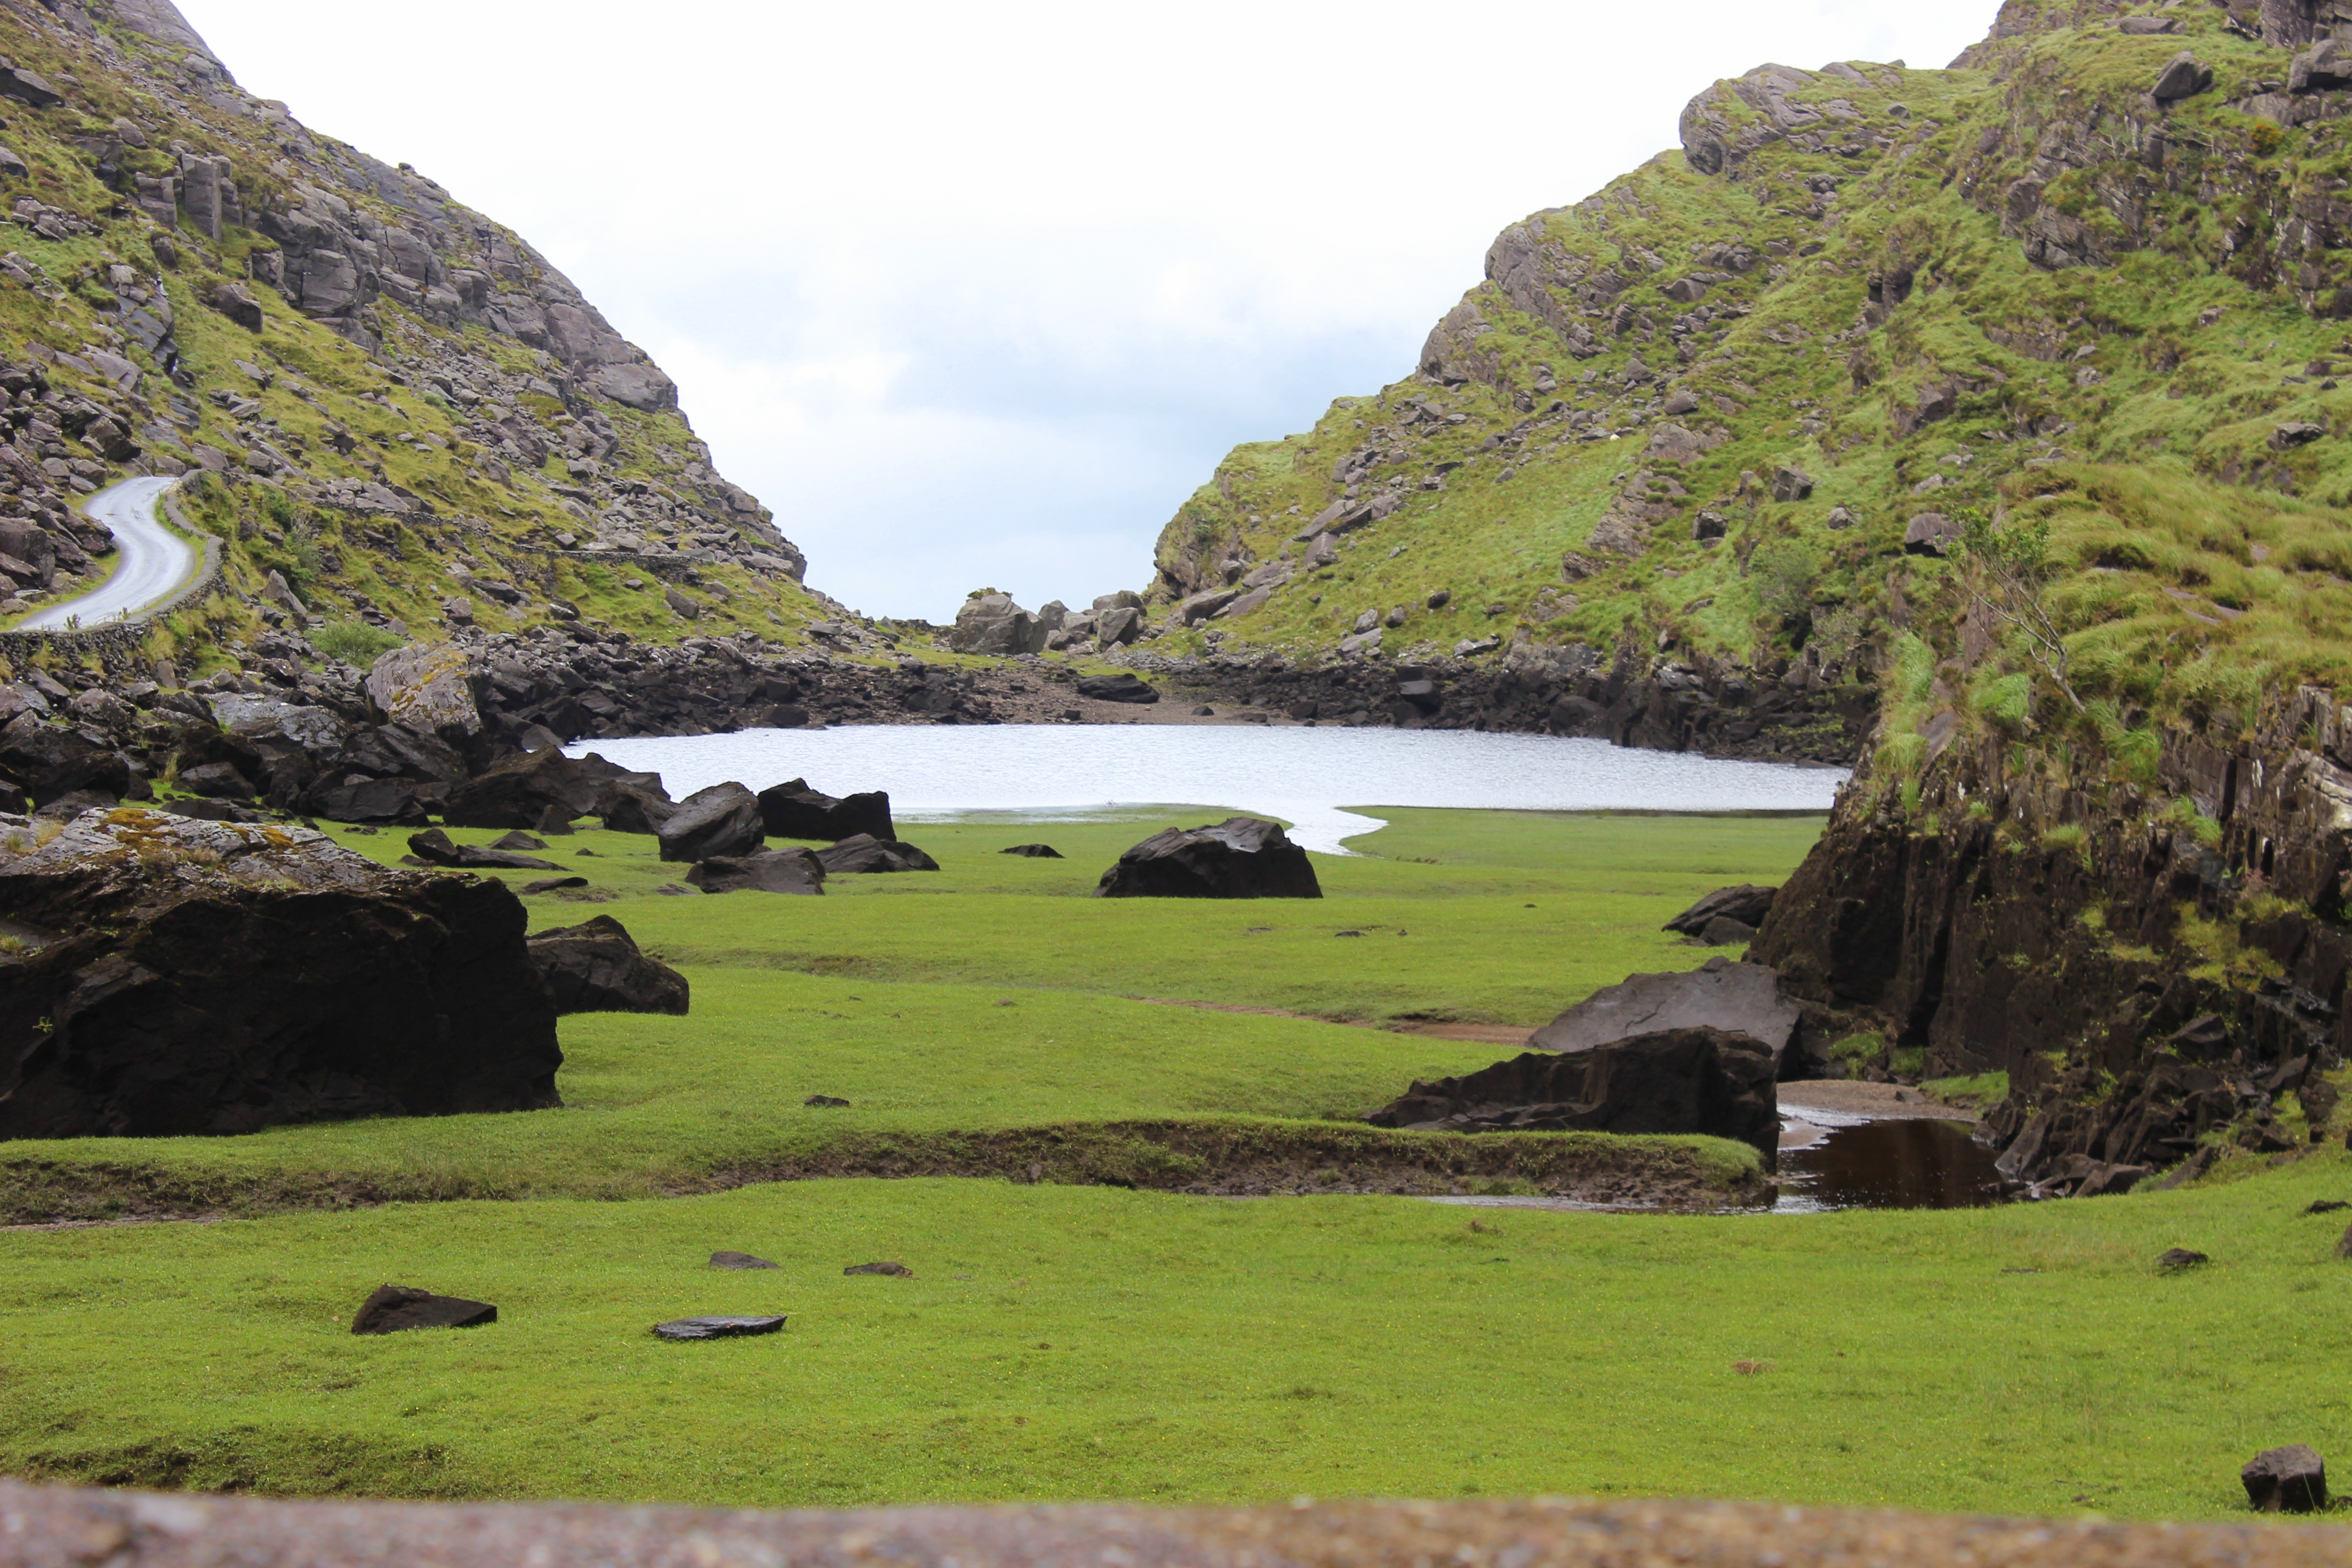
landscape, sea, coast, nature, rock, mountain, hill, lake, valley, mountain range, cliff, bay, fjord, reservoir, highland, terrain, mountains, plateau, ireland, loch, rural area